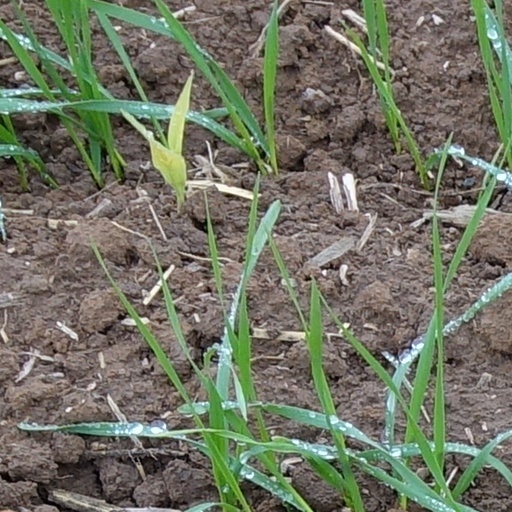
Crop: wheat